Gregory Bald

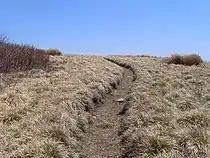
The Gregory Bald Trail approaching the summit.

The summit of Gregory Bald can be reached via several well-maintained hiking trails. From Cades Cove, the summit can be reached via the Gregory Ridge Trail or the Gregory Bald Trail. Gregory Ridge Trail begins at the end of Forge Creek Road, which is a gravel road on the Cades Cove Loop just past the Cable Mill area. Gregory Bald Trail is accessed via the unimproved Parsons Branch Road. From Fontana, the summit is reached via the Appalachian Trail and a two-mile connector trail. From Twentymile, the summit is reached via the Wolf Ridge Trail.